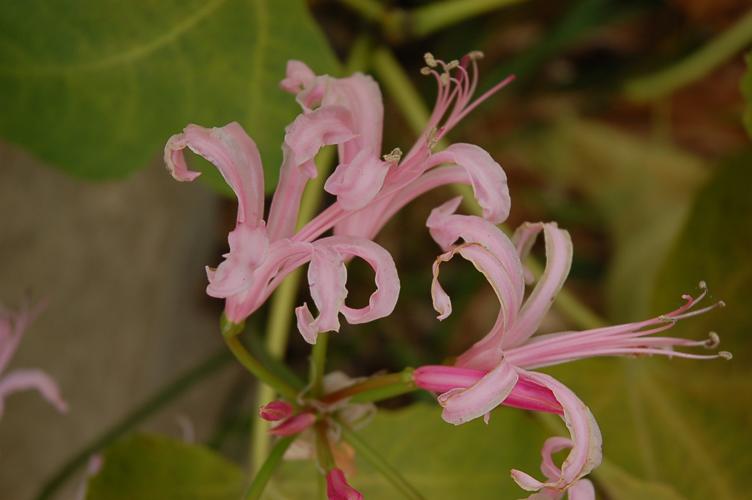
Label: cape flower